Sharif University of Technology

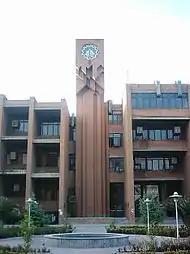
Avicenna Building, the main classroom building

Through the student political movement after the 2nd of Khordad Movement, Sharif students were also actively involved. The major groups with political intentions at Sharif, during 1997–2003, were students Basij and the Association of Muslim students, briefly called Anjoman (Association). Most other smaller groups were allies of either Basij or Anjoman.